Gregory of Nyssa

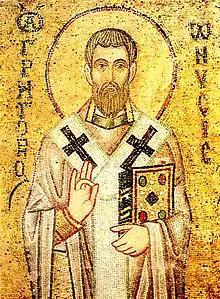
11th-century mosaic of Gregory of Nyssa. Saint Sophia Cathedral in Kyiv, Ukraine.

Gregory was one of the first theologians to argue that God is infinite. His main argument for the infinity of God, found in "Against Eunomius", is that God's goodness is limitless, and as God's goodness is essential, God is also limitless.